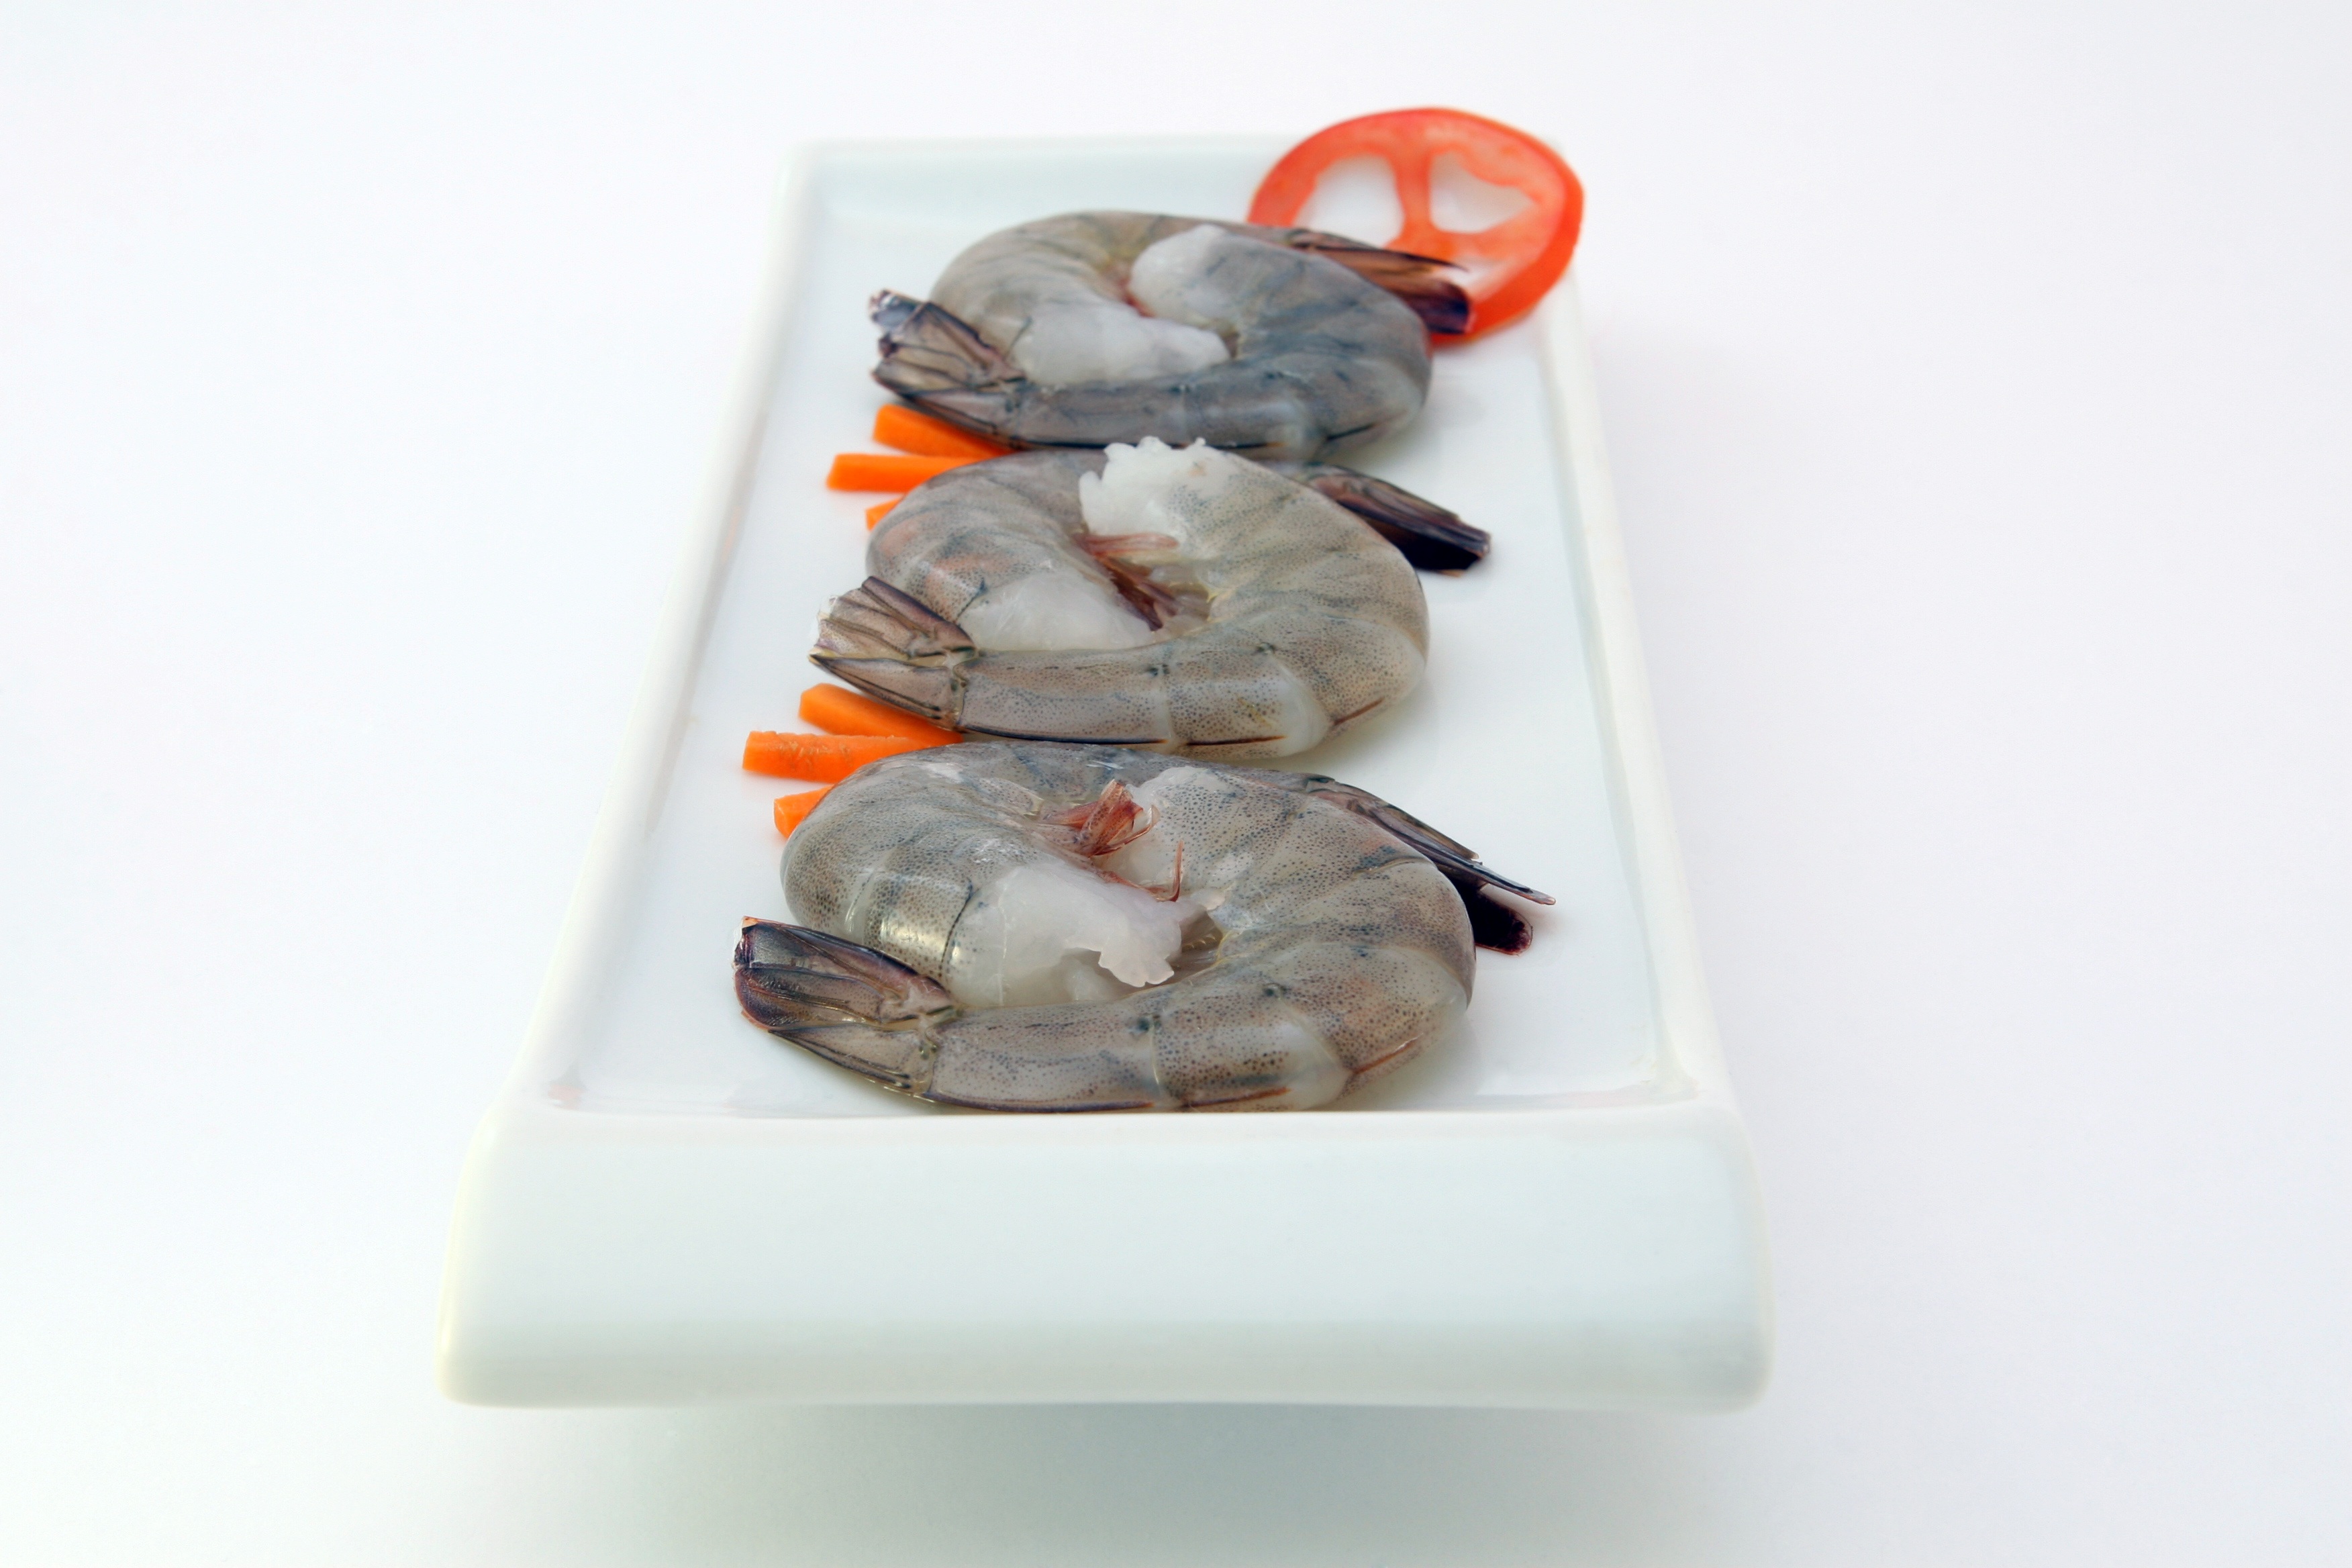
sea, white, restaurant, isolated, dish, meal, food, chinese, culinary, produce, macro, natural, seafood, weight, closeup, gourmet, healthy, lunch, cuisine, delicious, health, cookery, material, invertebrate, tomato, calories, sushi, jewellery, garnish, king, nutrition, japanese, tiger, vegetables, dinner, raw, good, shrimps, loss, catering, diet, starter, prawns, copy space, protein, cholesterol, nourishing, chop sticks, cellulite, shallow dof, wholesome